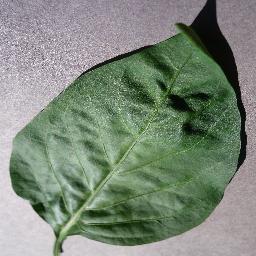
Label: Pepper,_bell___healthy